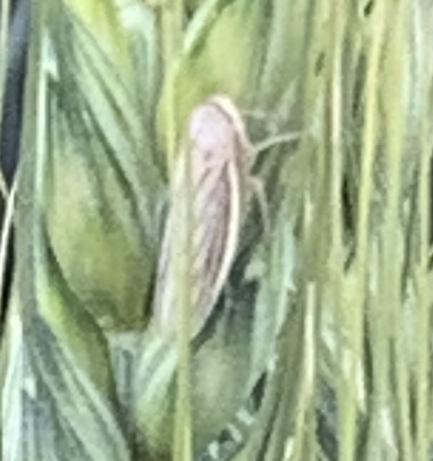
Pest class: occasional_pest